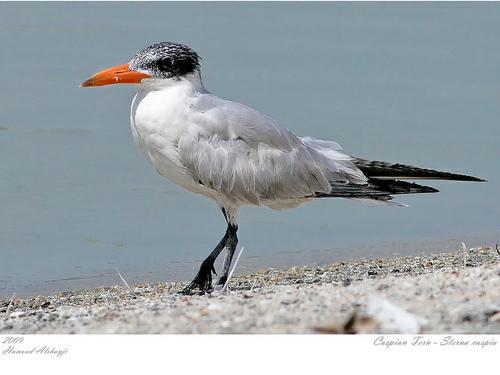
A photo of a caspian tern